Daniel Chorny

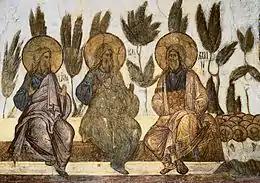
Fresco "Bosom of Abraham" by Daniel Chorny

Together with his companion Andrei Rublev and other painters, Chorny worked at the Dormition Cathedral in Vladimir (1408) and the Trinity Cathedral in the Trinity Lavra of St. Sergius (1420s). Some icons for these cathedrals are believed to have been painted by Chorny.